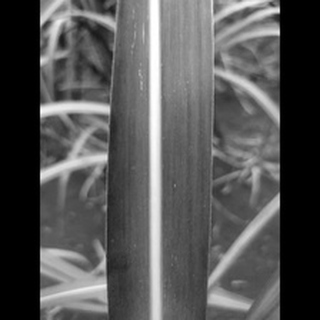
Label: sugarcane_yellow_leaf_disease